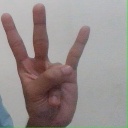
अक्षर: क्ष